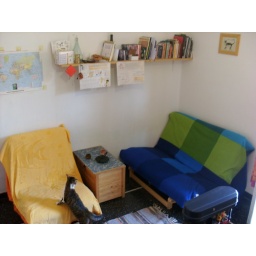
still under constraction. The chair and the sofa are openable to beds.